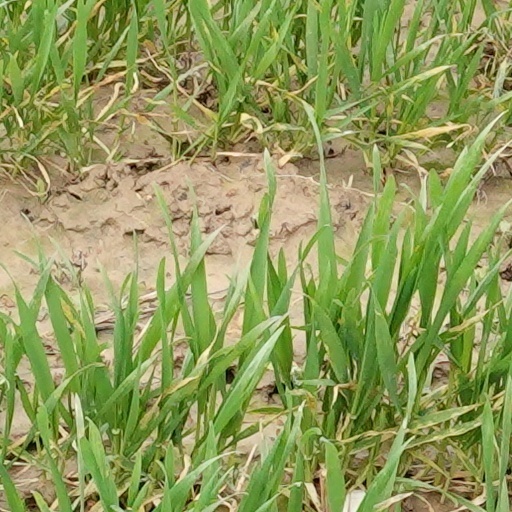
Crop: wheat